Toledo, Spain

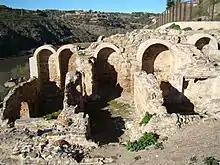
Baños de Tenerías, one of the Muslim baths in the city

Following the Umayyad conquest, invaders were ethnically diverse, and available evidence suggests that in the area of Toledo (locally known as under Islamic rule), Berber settlement predominated over Arab. In 742, the Berbers in Al-Andalus rebelled against the Arab Umayyad governors. They took control of the north and unsuccessfully laid siege to the city.